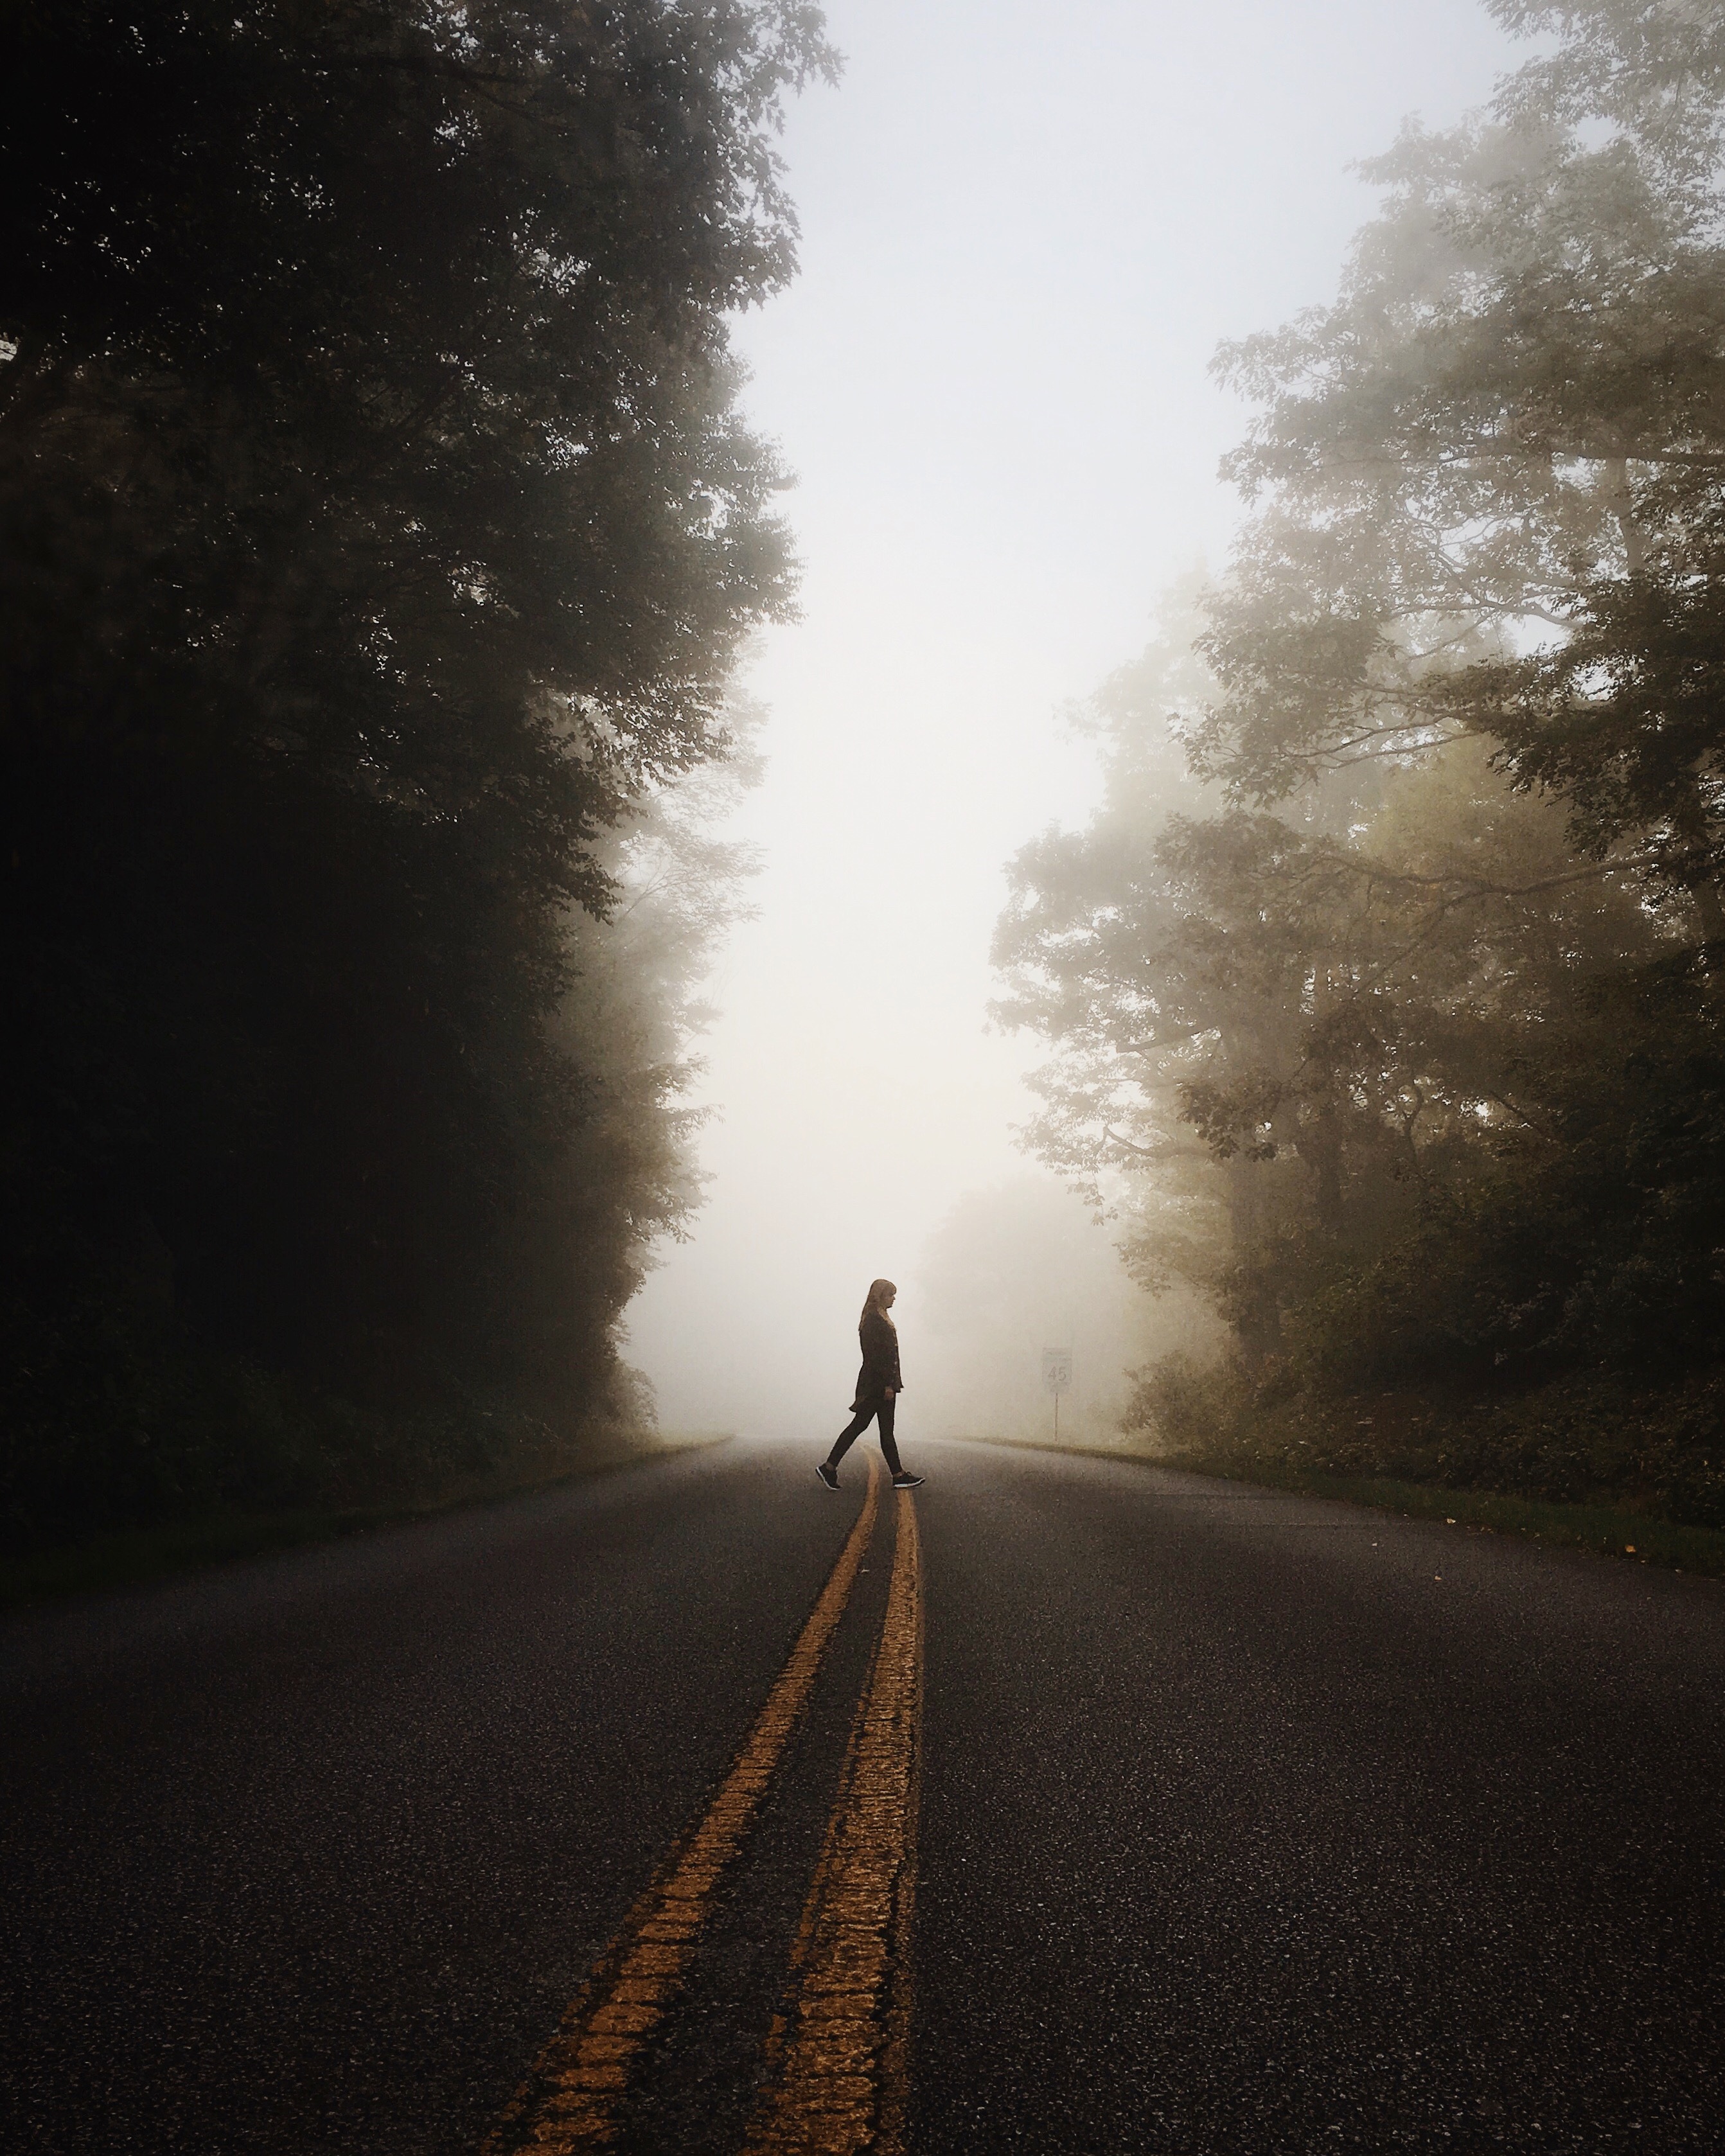
tree, nature, light, cloud, sun, fog, sunrise, sunset, mist, sunlight, morning, dawn, atmosphere, dusk, evening, weather, darkness, atmospheric phenomenon